Common (rapper)

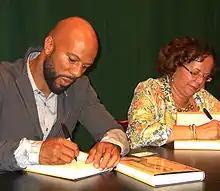
Common and his mother, Dr. Mahalia Ann Hines, at a 2011 signing for his memoir at the Barnes & Noble in Tribeca, Manhattan

In September 2011, Common published his memoir, "One Day It'll All Make Sense", through Atria Books. As the book details how his close relationship with his mother influenced his life, it is partially narrated by her.